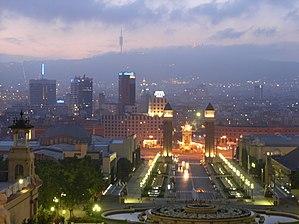
Une zone urbaine élargie aussi appelée zone urbaine fonctionnelle est une donnée statistique géographique créée pour permettre une comparaison plus pertinente des populations urbaines. Elle répond ainsi aux différentes méthodes de calcul des aires urbaines, celle utilisée par l’Insee étant relativement semblable à la méthode employée ici.